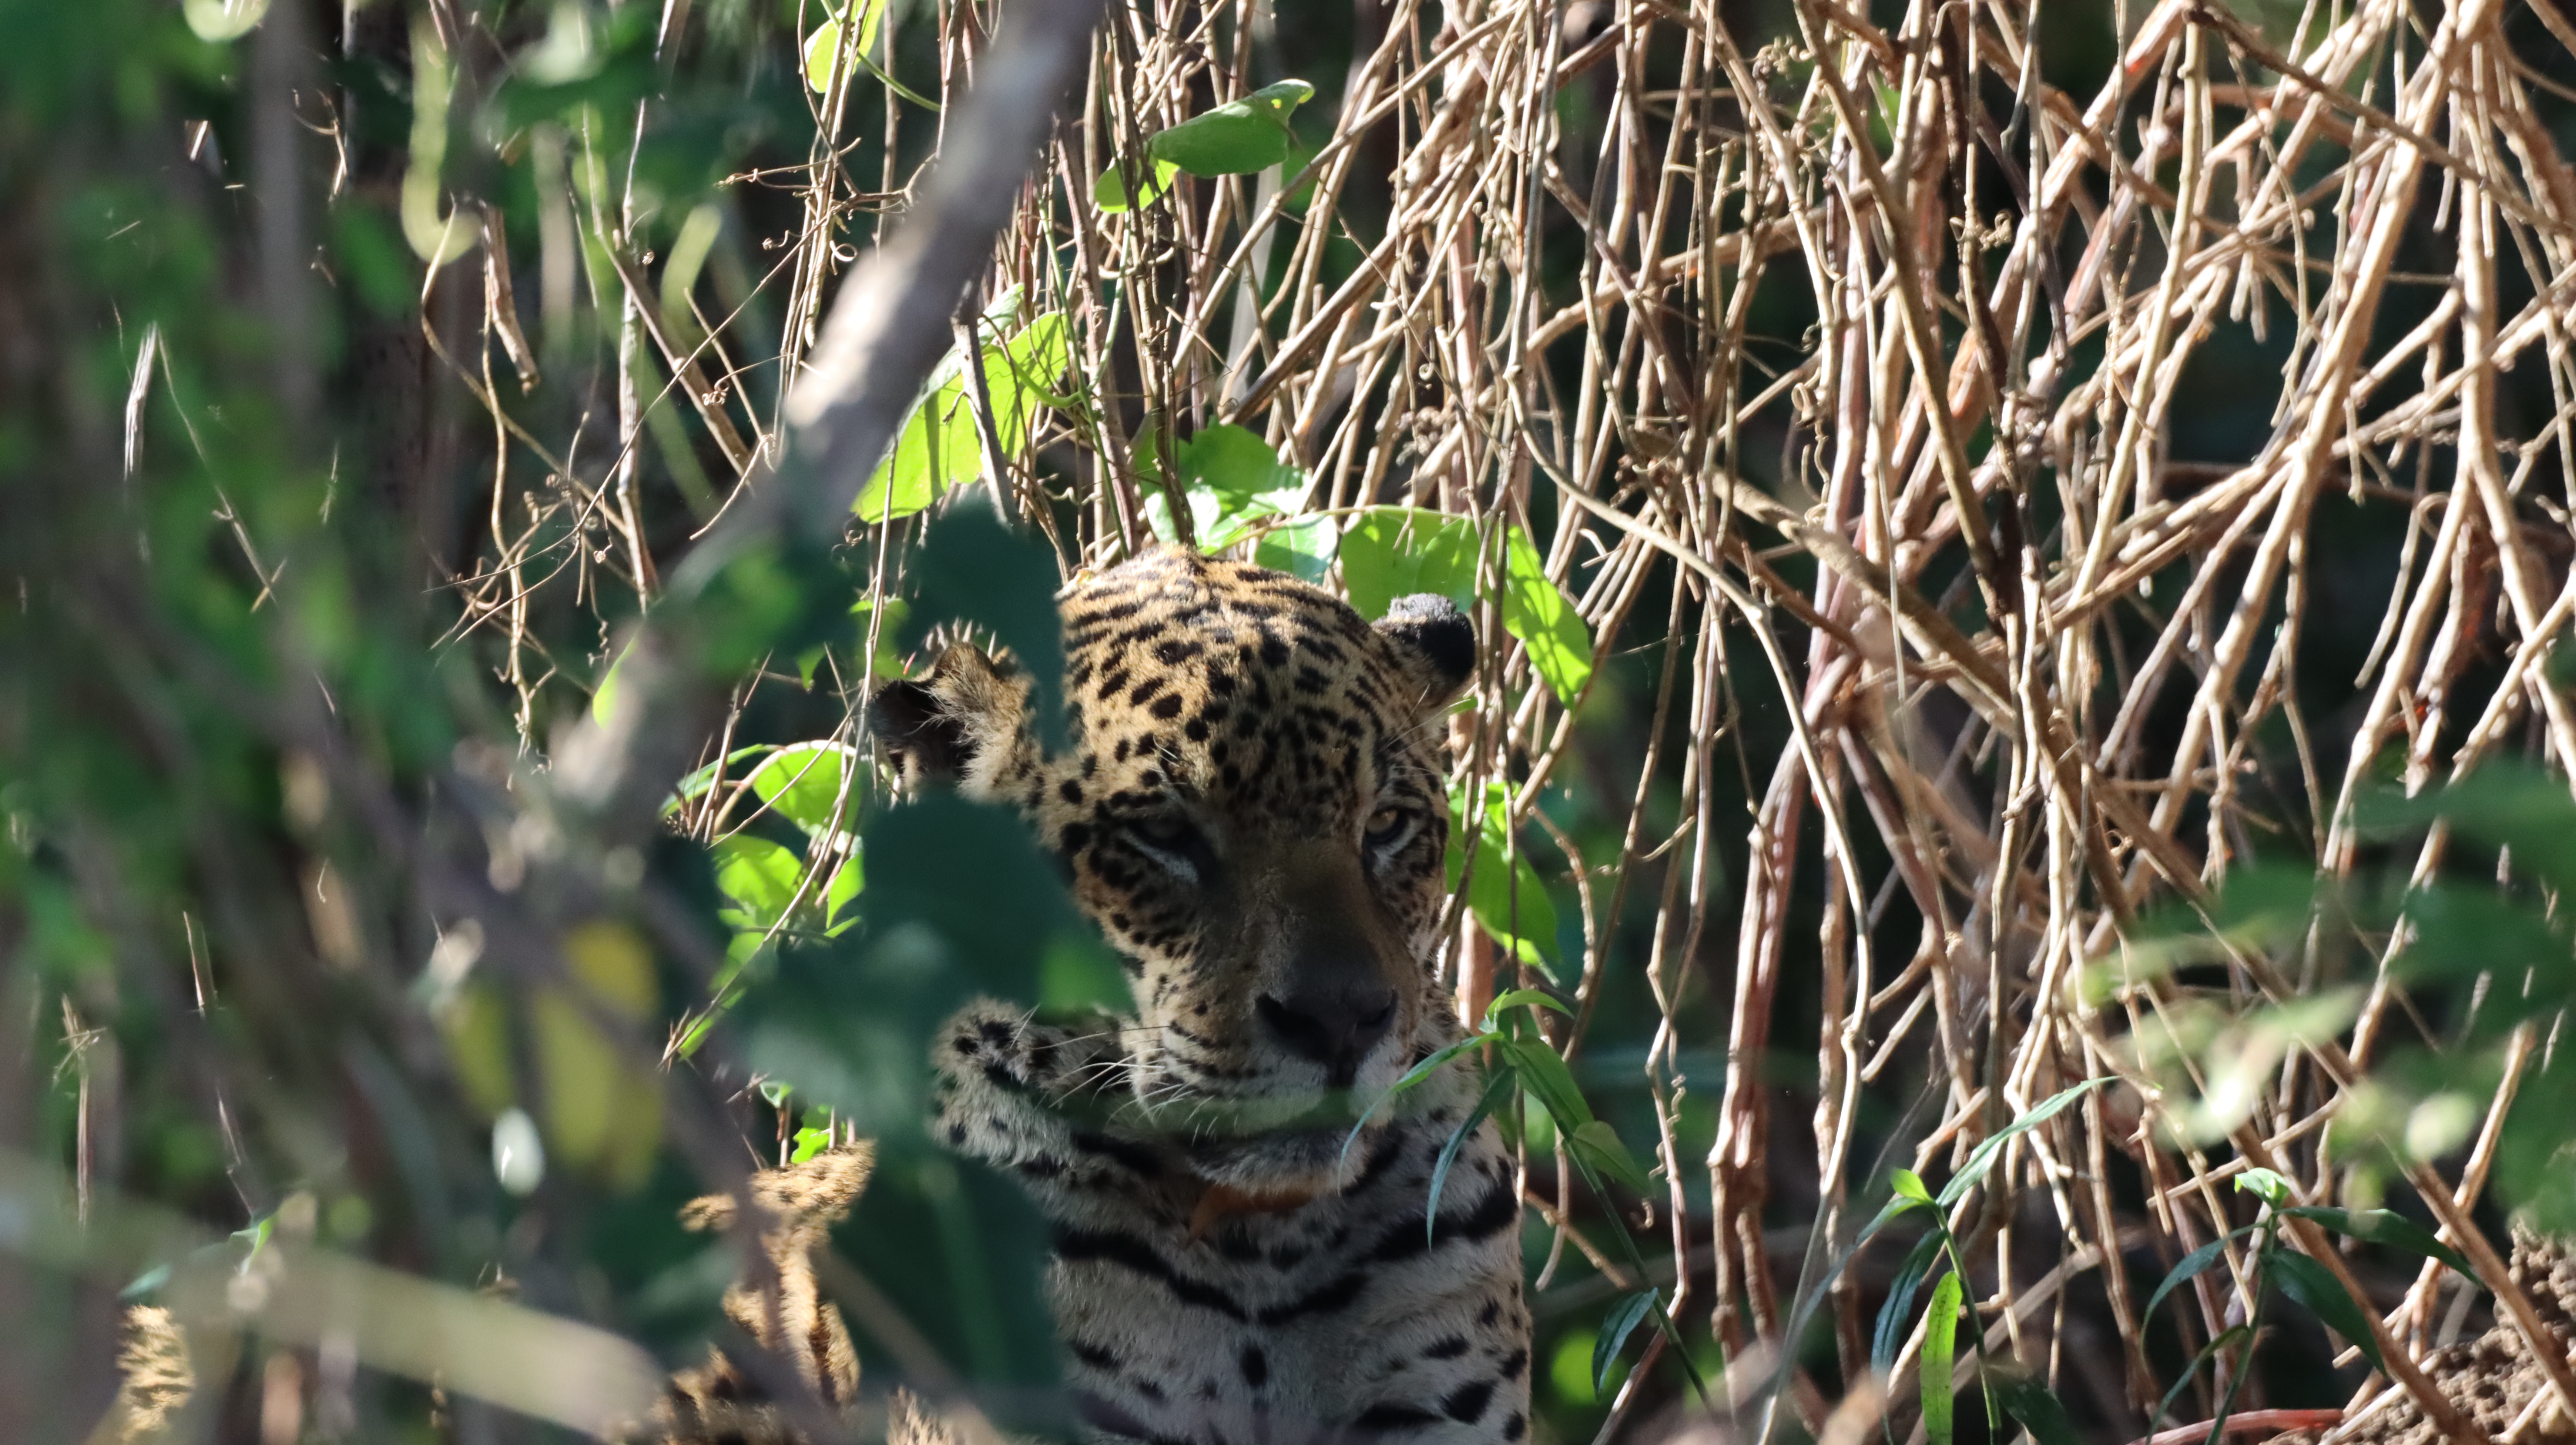
Jaguar: Kwang